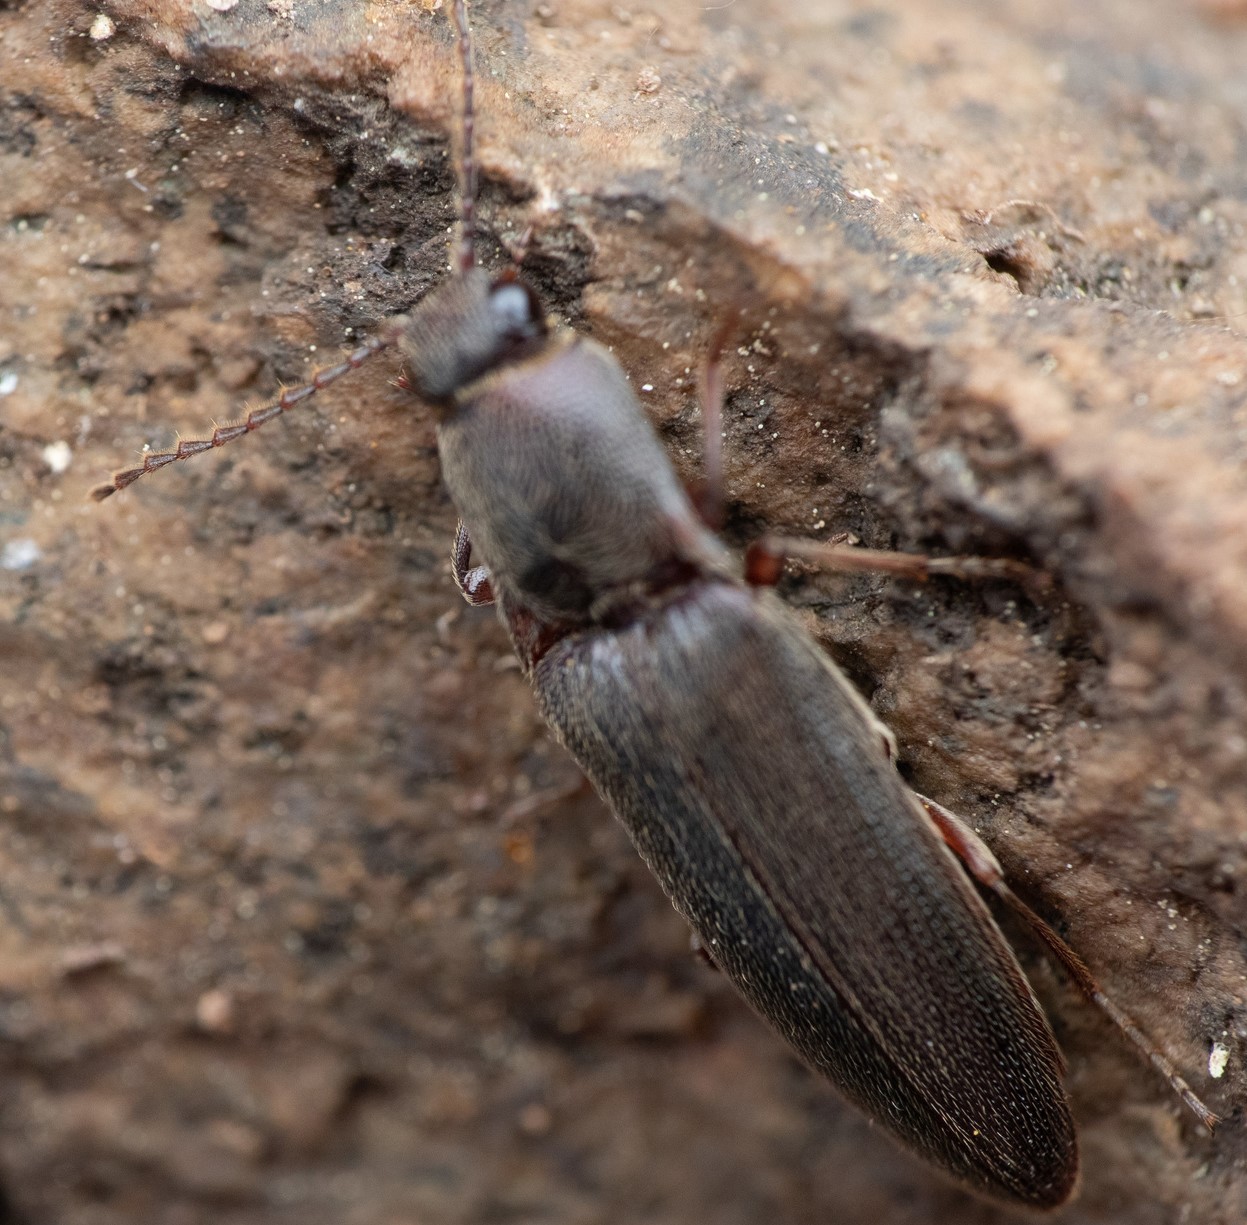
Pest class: clickbeetles_wireworms